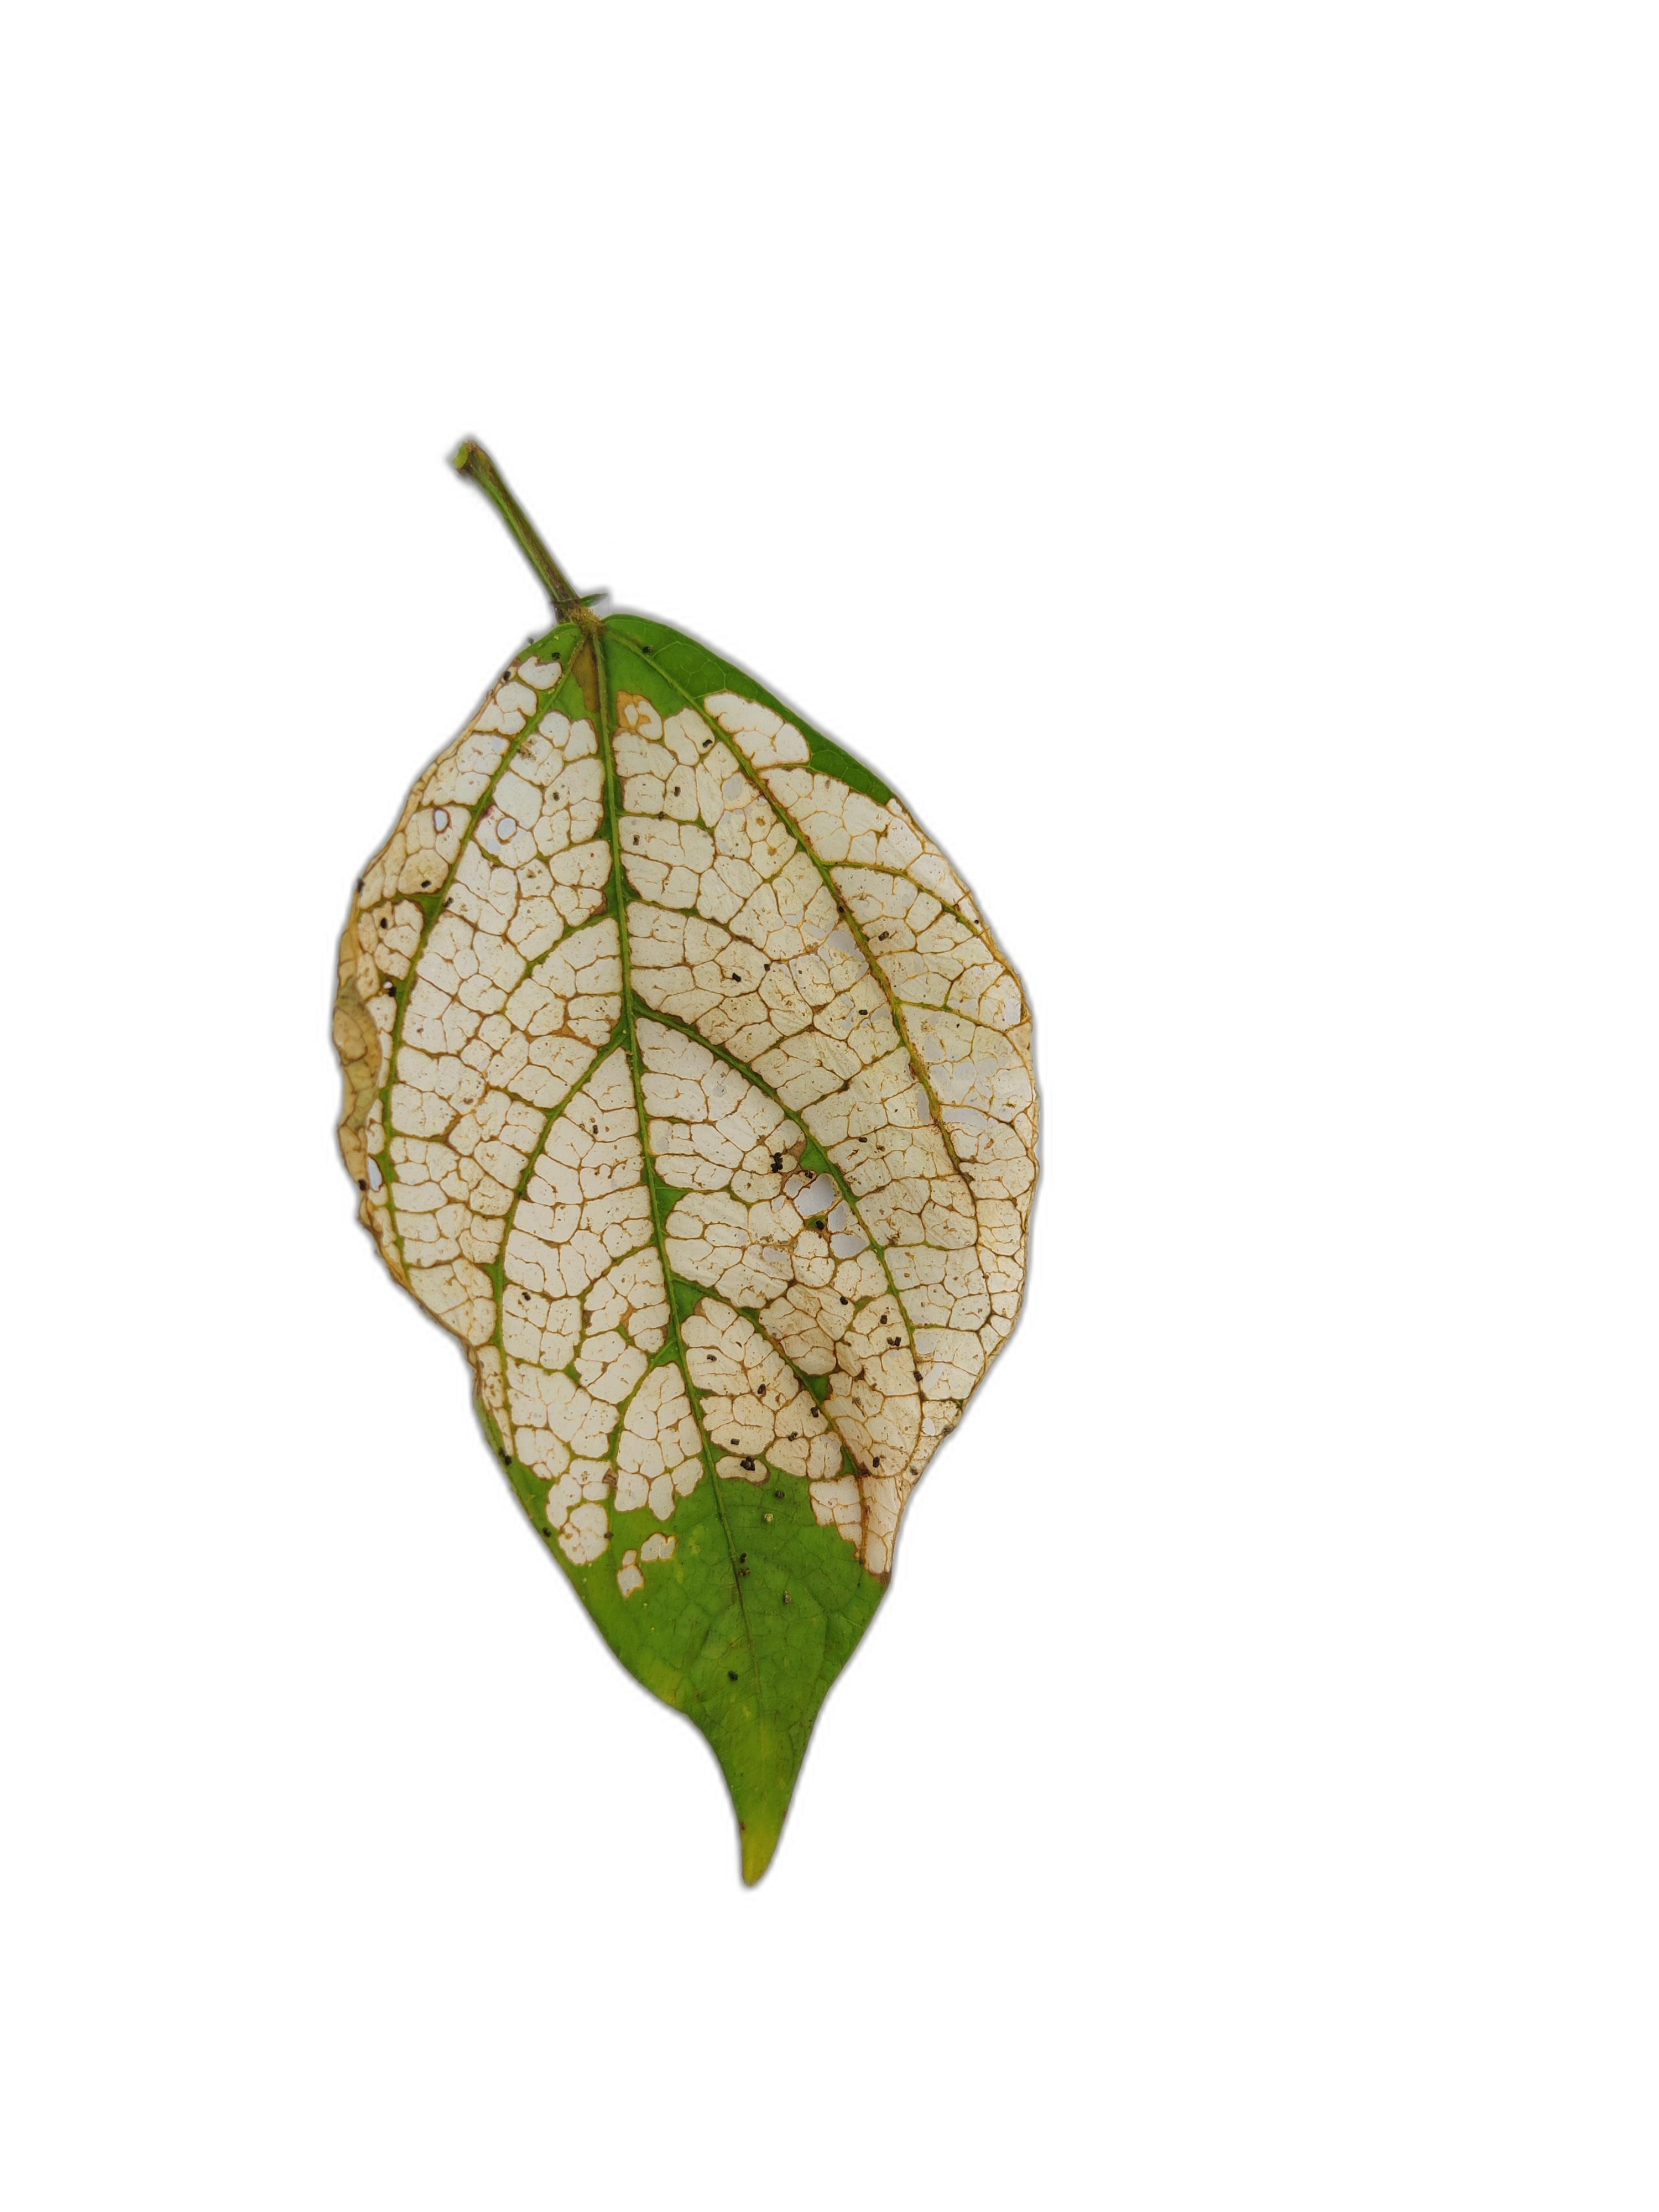
Label: Insect